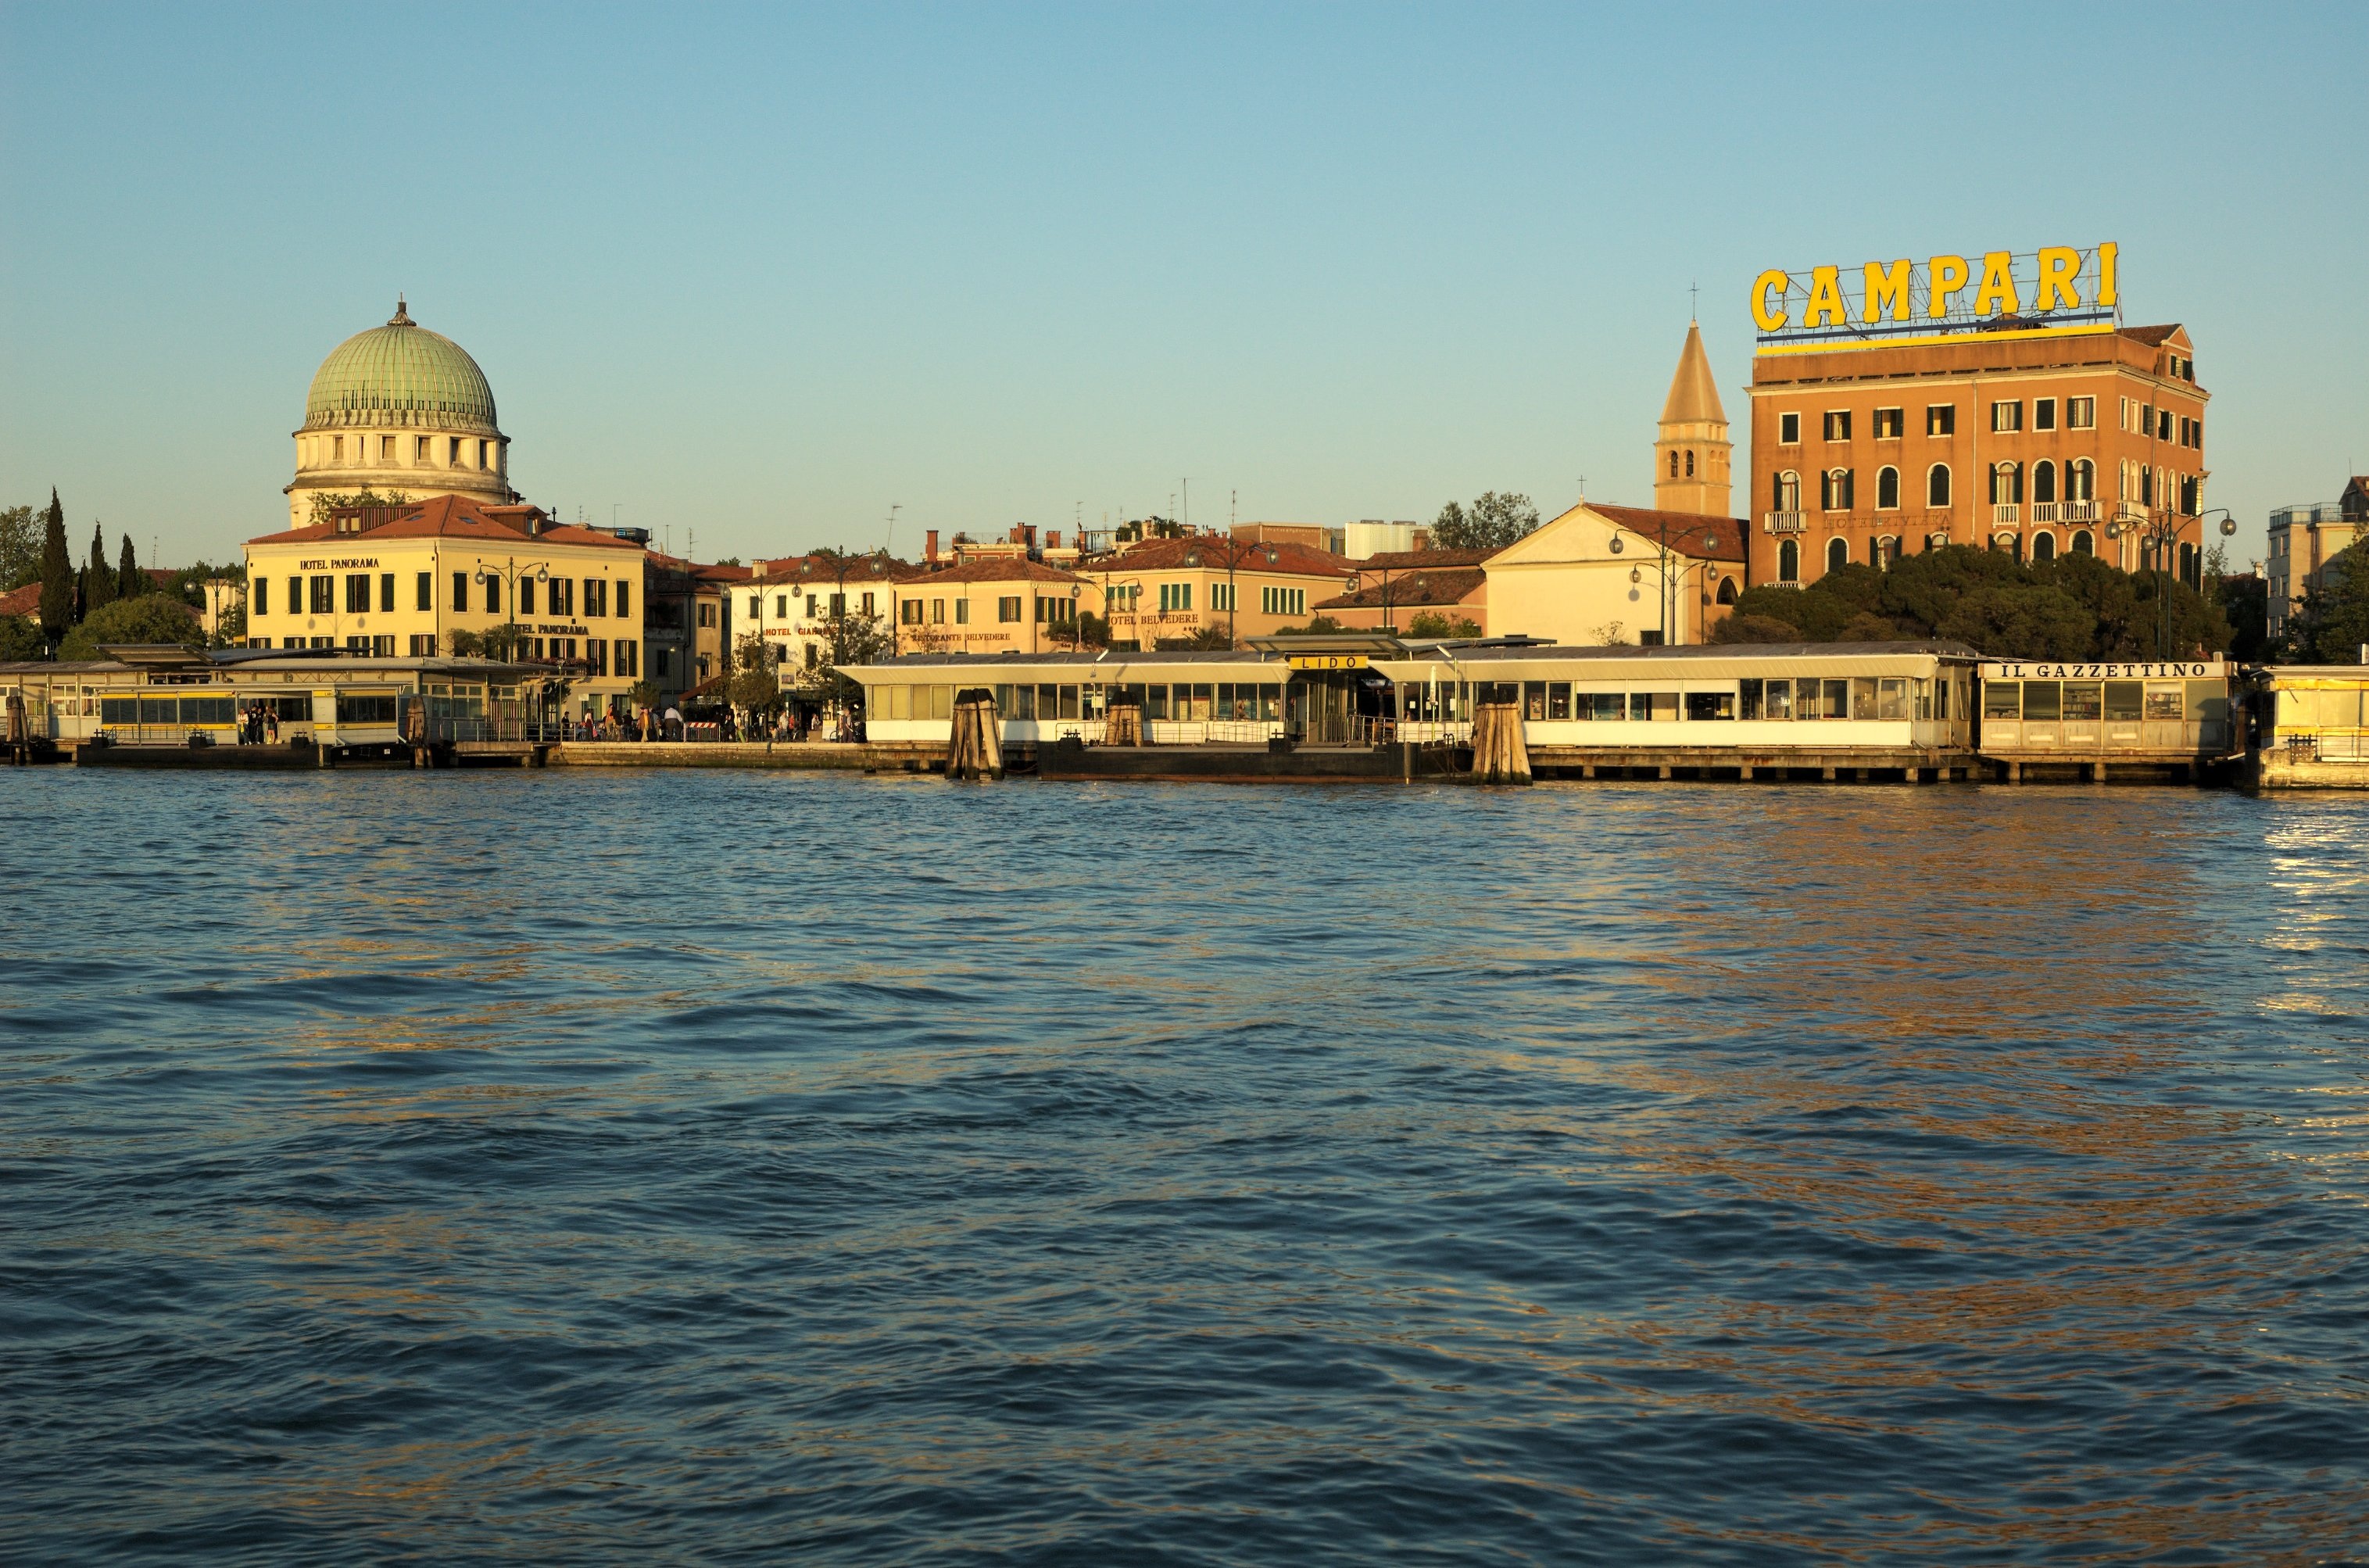
sea, coast, water, architecture, town, view, building, palace, city, river, canal, cityscape, vacation, europe, evening, lagoon, bay, island, romantic, landmark, italy, venice, church, attraction, historic, tourism, place of worship, terminal, famous, lido, santa maria della vittoria